Mariner Books

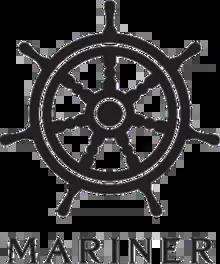

Mariner Books, originally an imprint of HMH Books, was established in 1997 as a publisher of fiction, non-fiction, and poetry in trade paperback. Mariner is also the publisher of the Harvest backlist, formerly published by Harcourt Brace/Harcourt Brace Jovanovich. HarperCollins bought HMH in May 2021 for US$349 million. As of fall 2021, Mariner Books was listed as an imprint of HarperCollins.